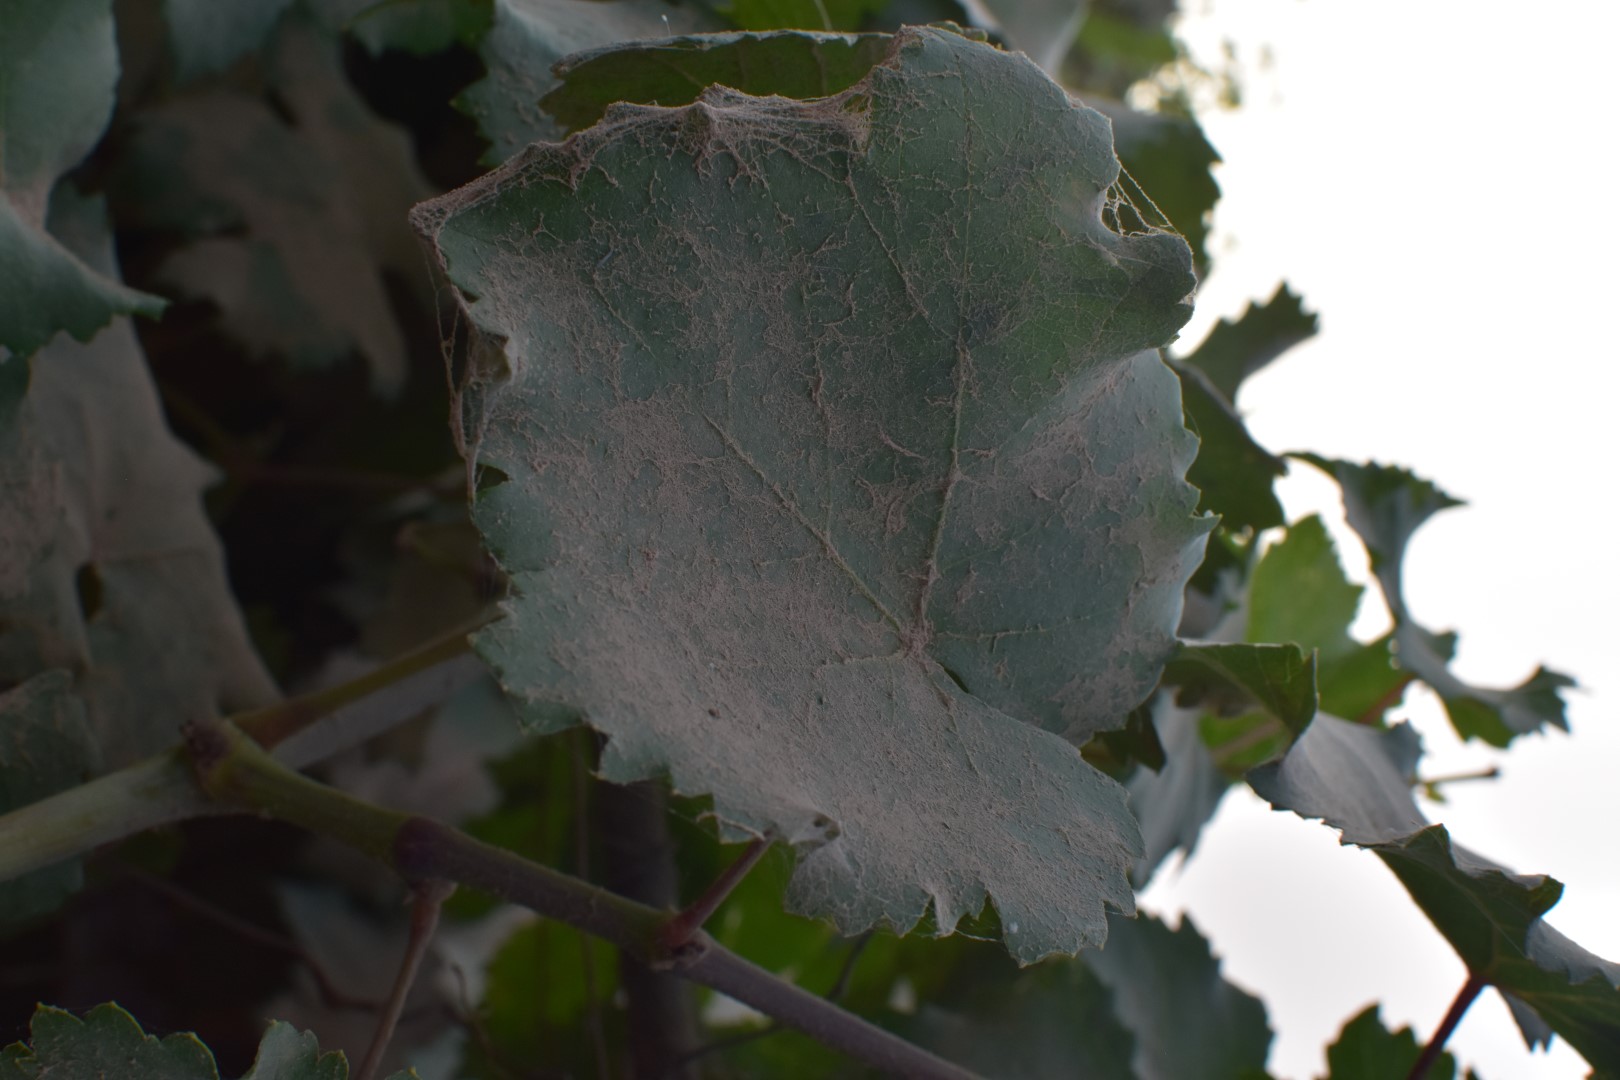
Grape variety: Kamali